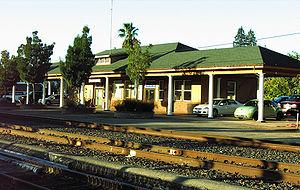
La gare de Redding est une gare ferroviaire des États-Unis, située à Redding, en Californie.